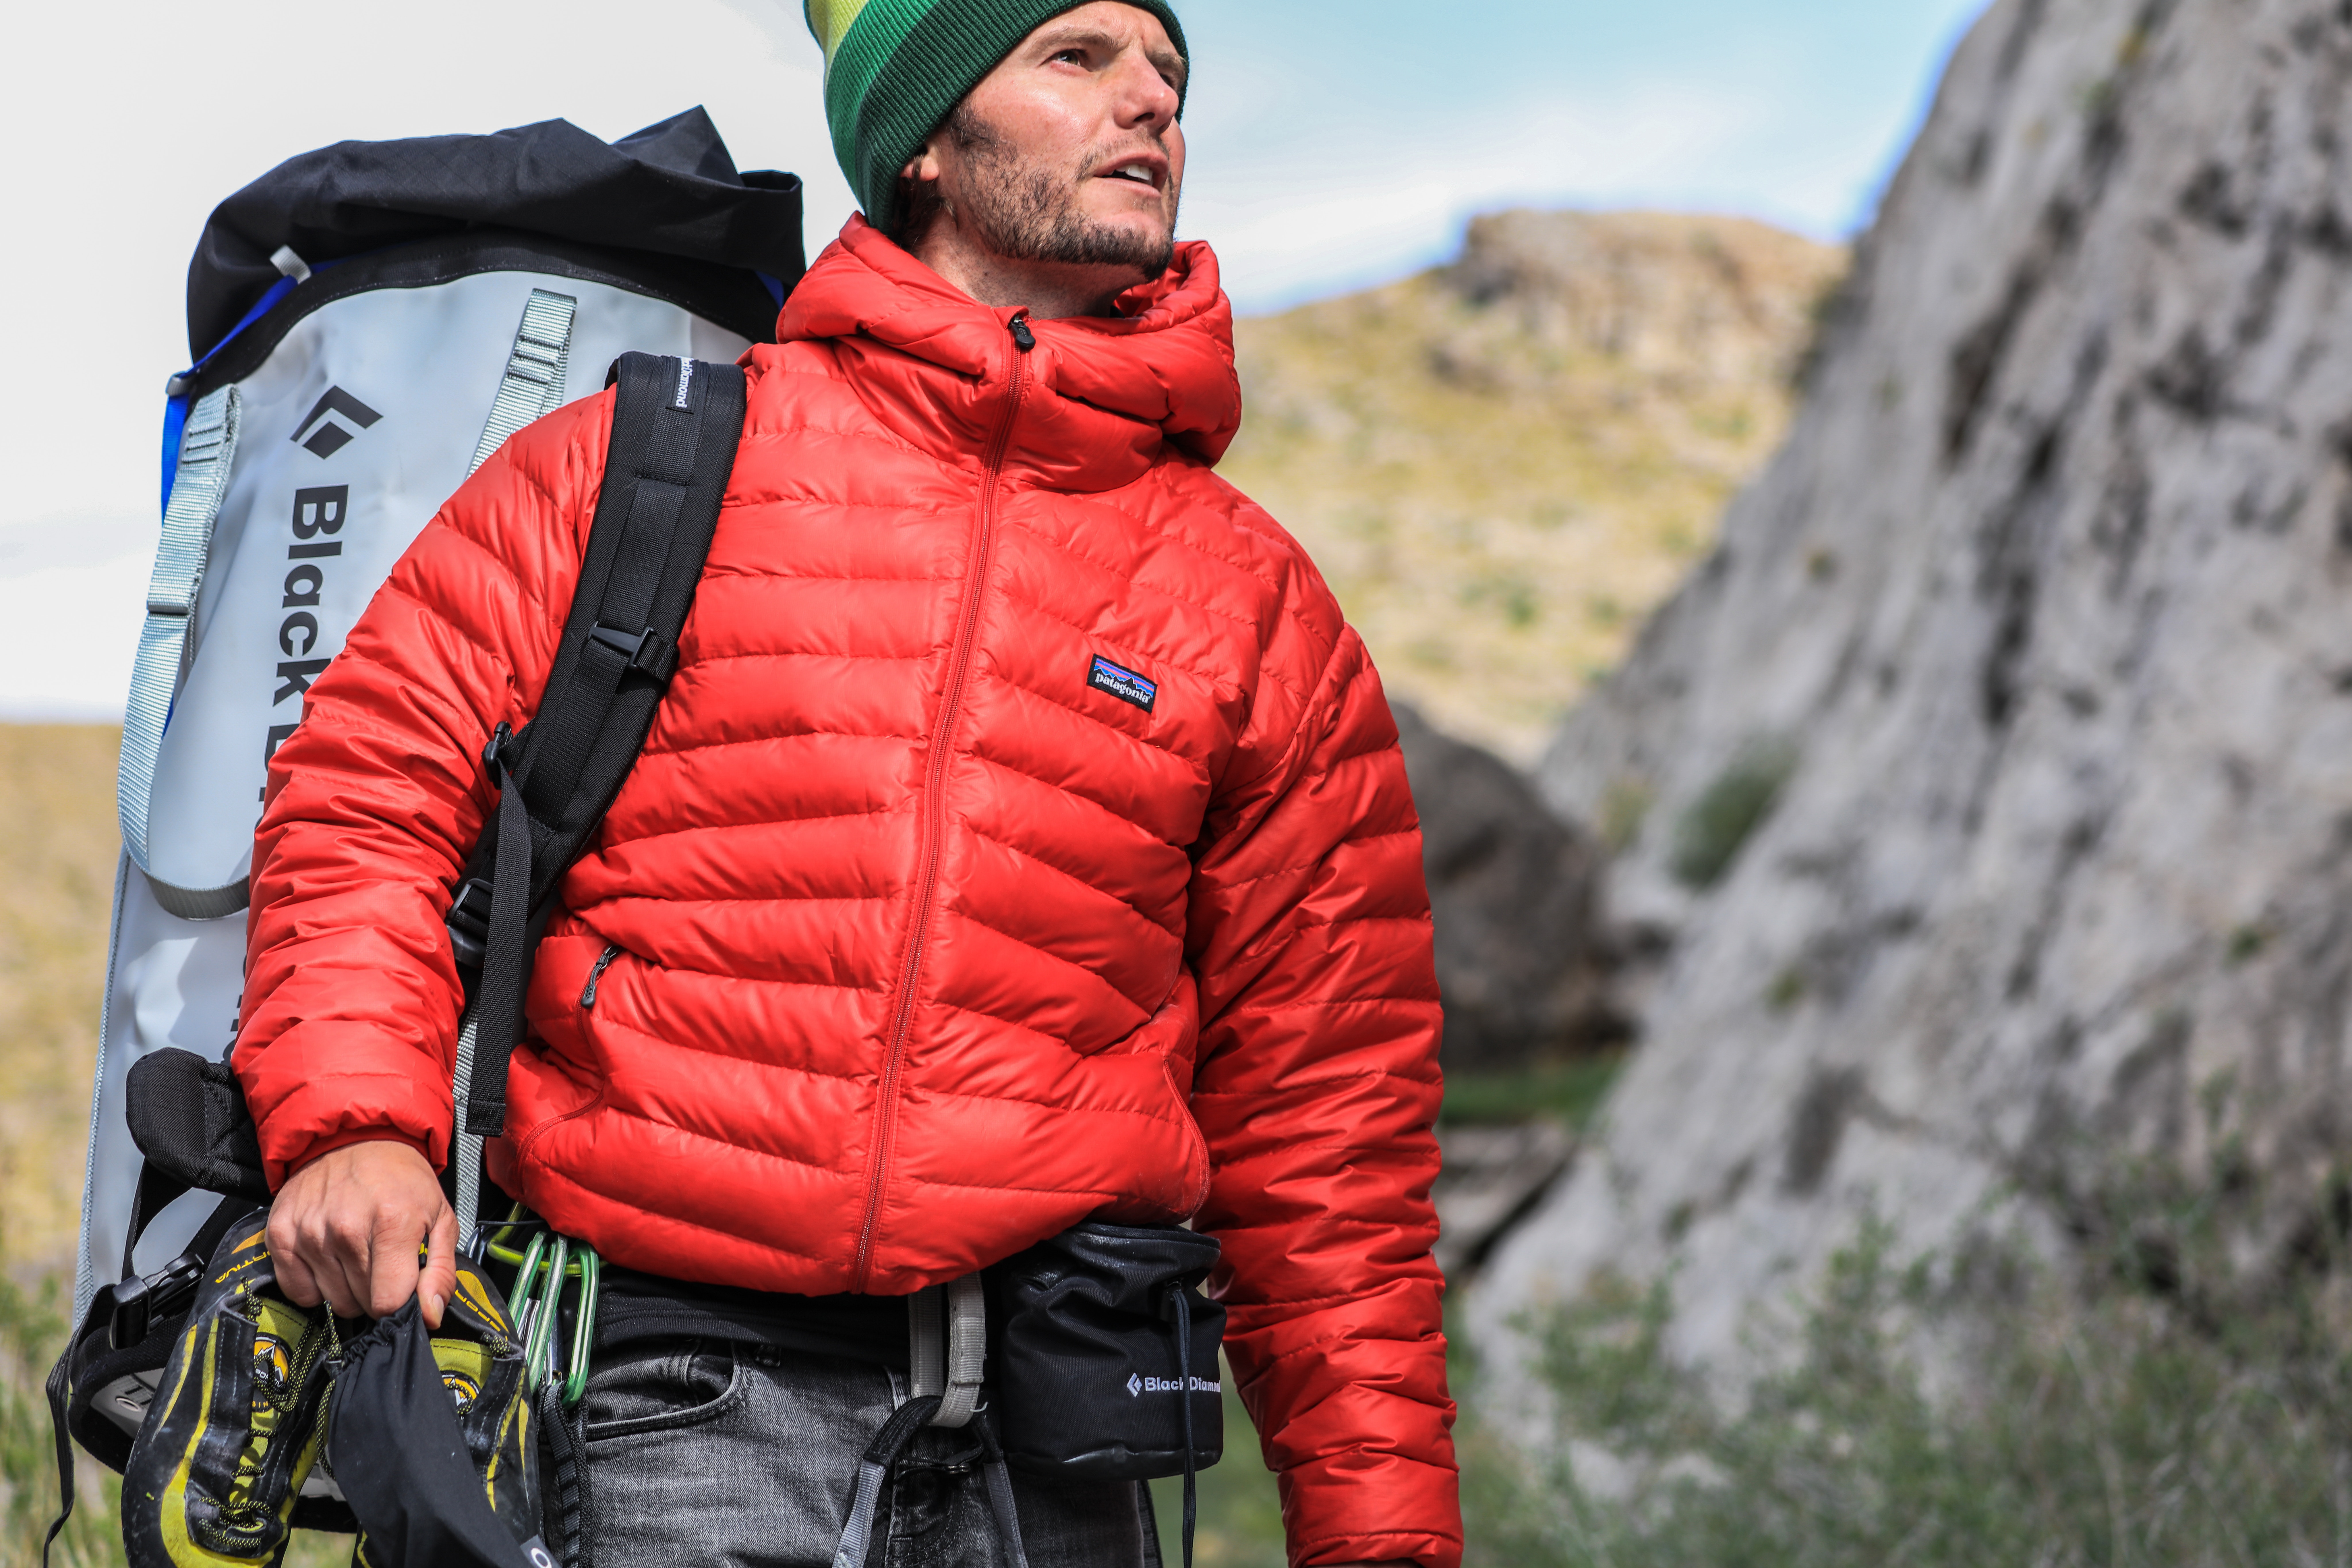
man, tree, winter, adventure, vacation, male, guy, recreation, gear, leisure, hoodie, jacket, headgear, outerwear, hood, race, cool image, fun, helmet, backpacking, kit, cool photo, adventurer, t shirt, hiking equipment, outdoor recreation, mountain guide, personal protective equipment